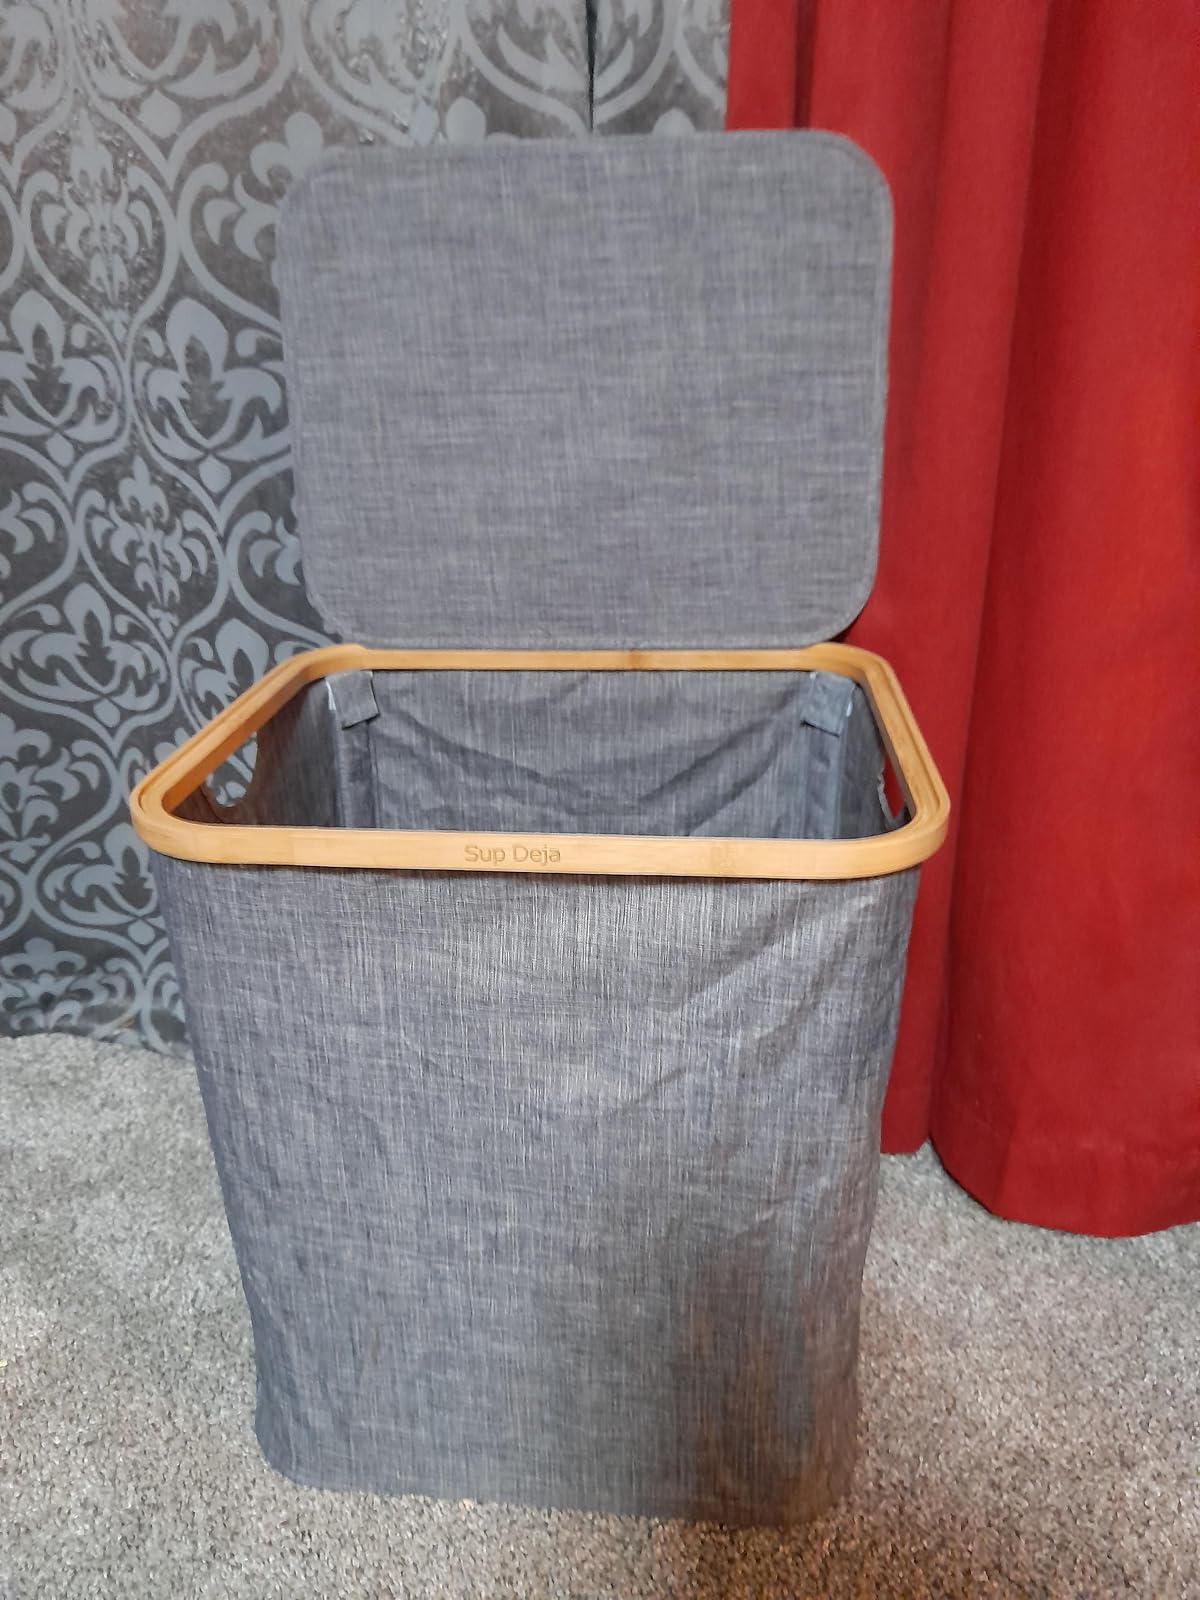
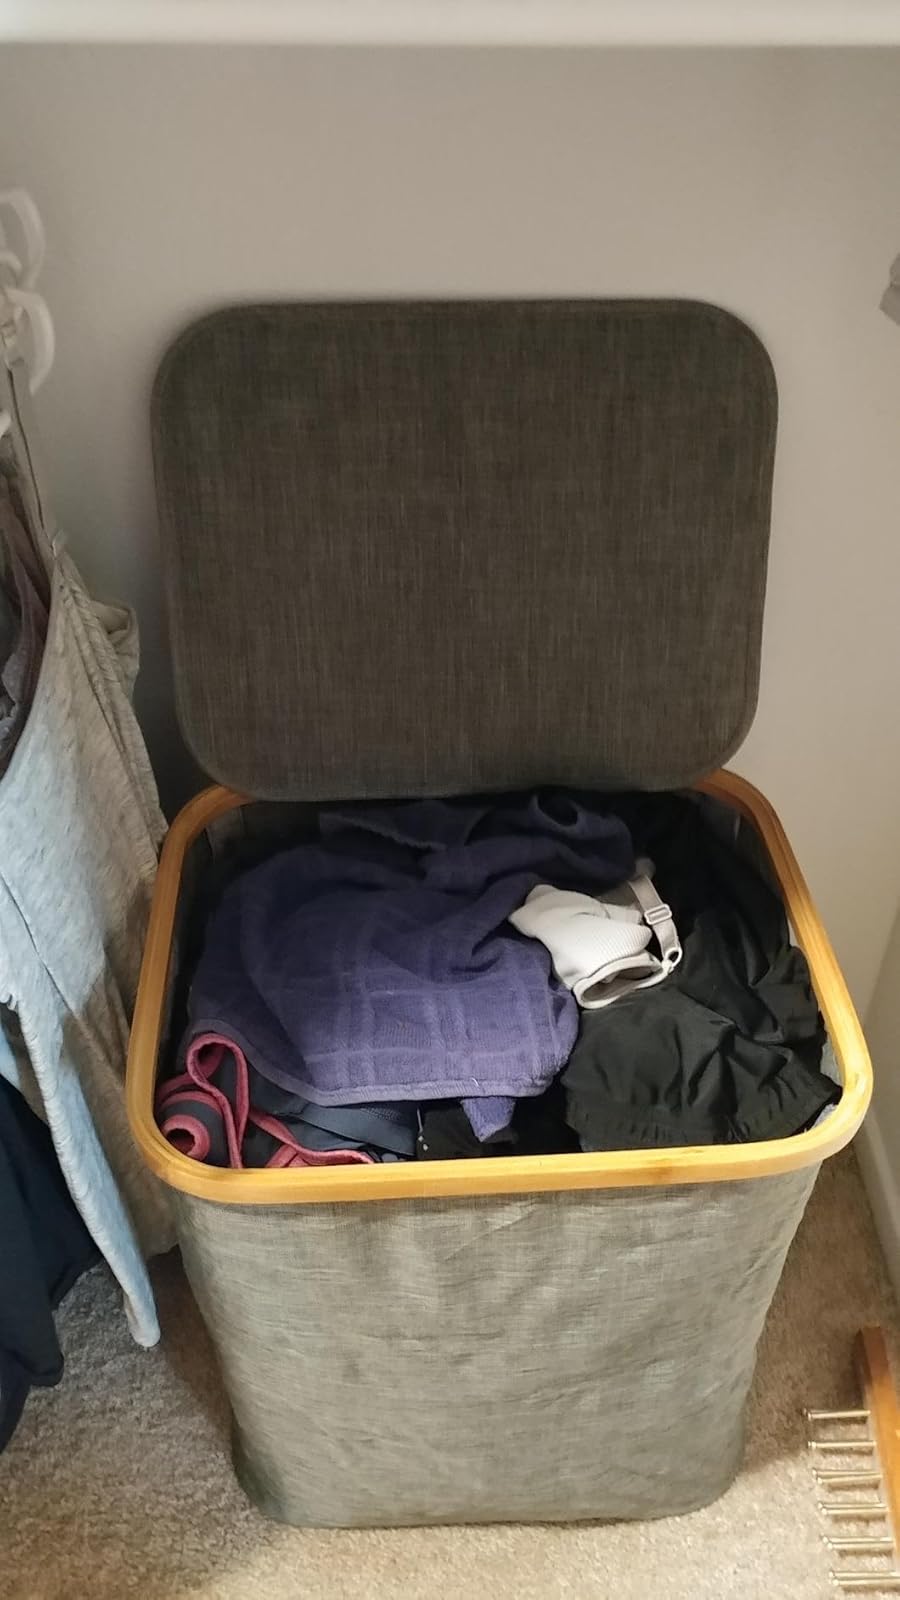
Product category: items_hamper
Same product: yes